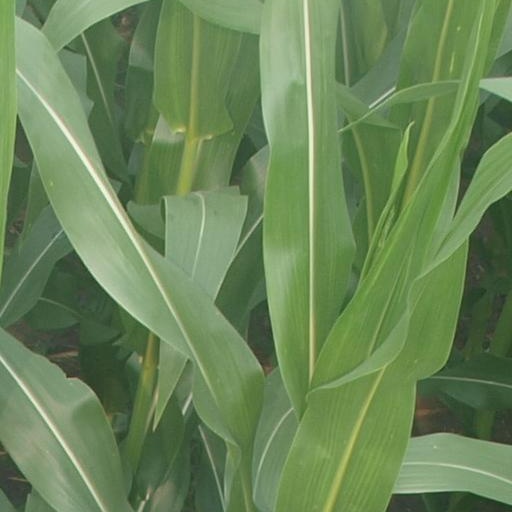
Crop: maize; corn